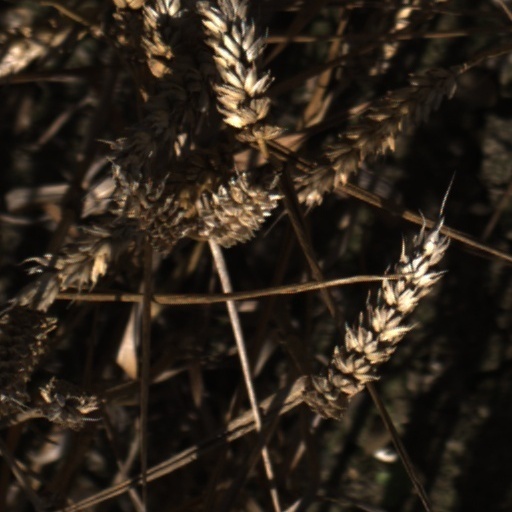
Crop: wheat